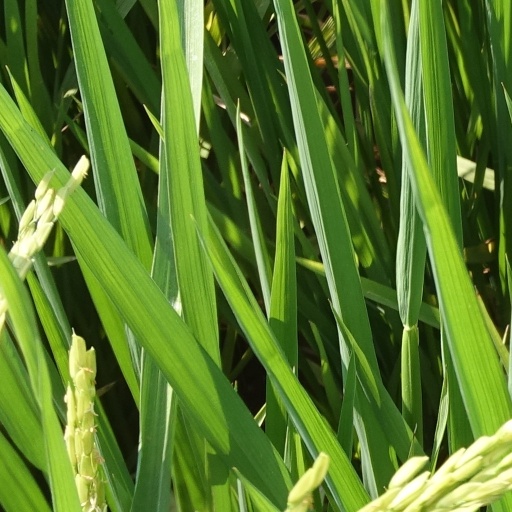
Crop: rice